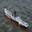
Label: ship